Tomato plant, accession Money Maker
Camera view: bottom (45 deg); turntable rotation: 270 degrees
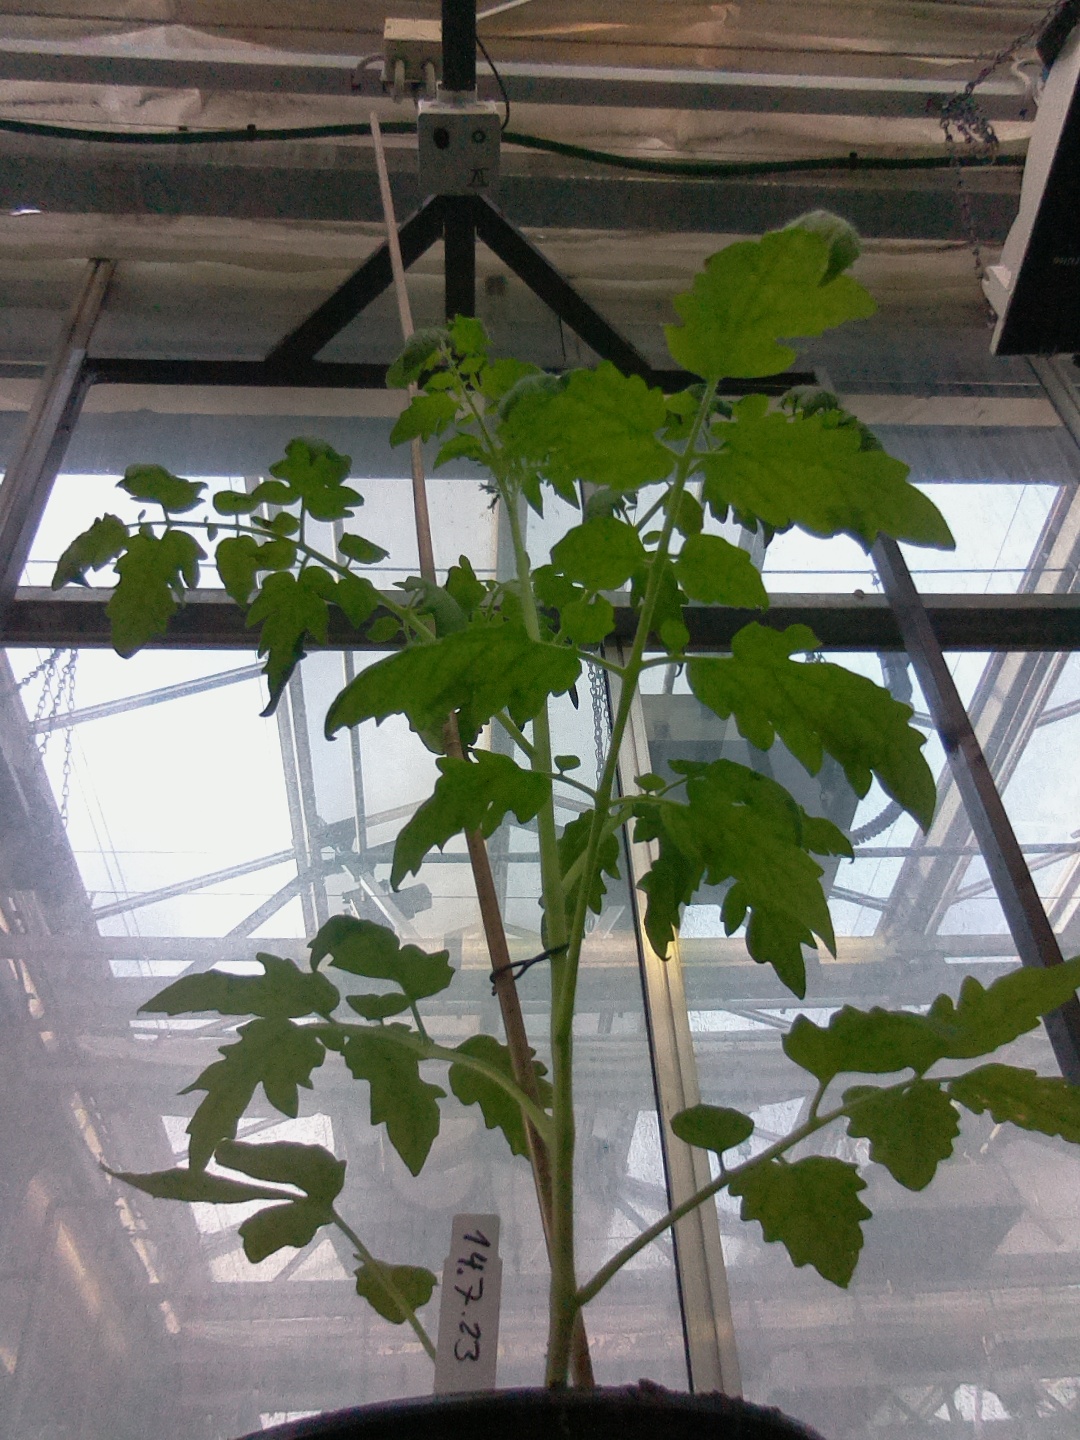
BBCH growth stage 19: 18 or more of true leaves visible